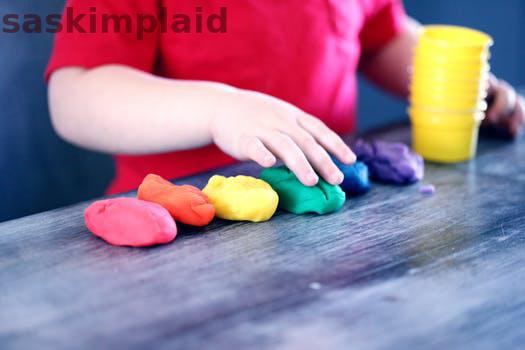
Label: Watermark